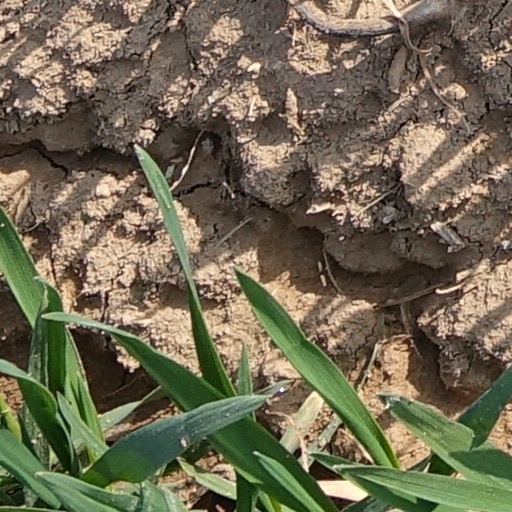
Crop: wheat